Retort pouch

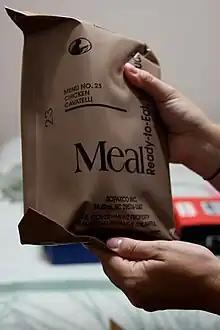
A Meal, Ready-to-Eat (MRE), a field ration that uses a retort pouch as packaging

A retort pouch or retortable pouch is a type of food packaging made from a laminate of flexible plastic and metal foils. It allows the sterile packaging of a wide variety of food and drink handled by aseptic processing and is used as an alternative to traditional industrial canning methods. Retort pouches are used in baby and toddler food, camping food, field rations, fish products, instant noodles, space food, sports nutrition, and brands such as Capri-Sun and Tasty Bite.